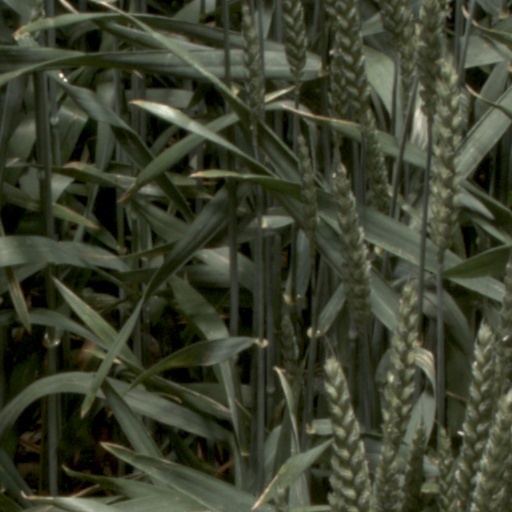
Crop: wheat